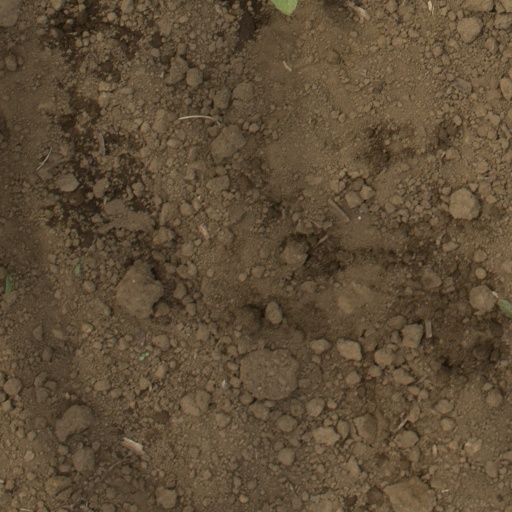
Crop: Jerusalem artichoke